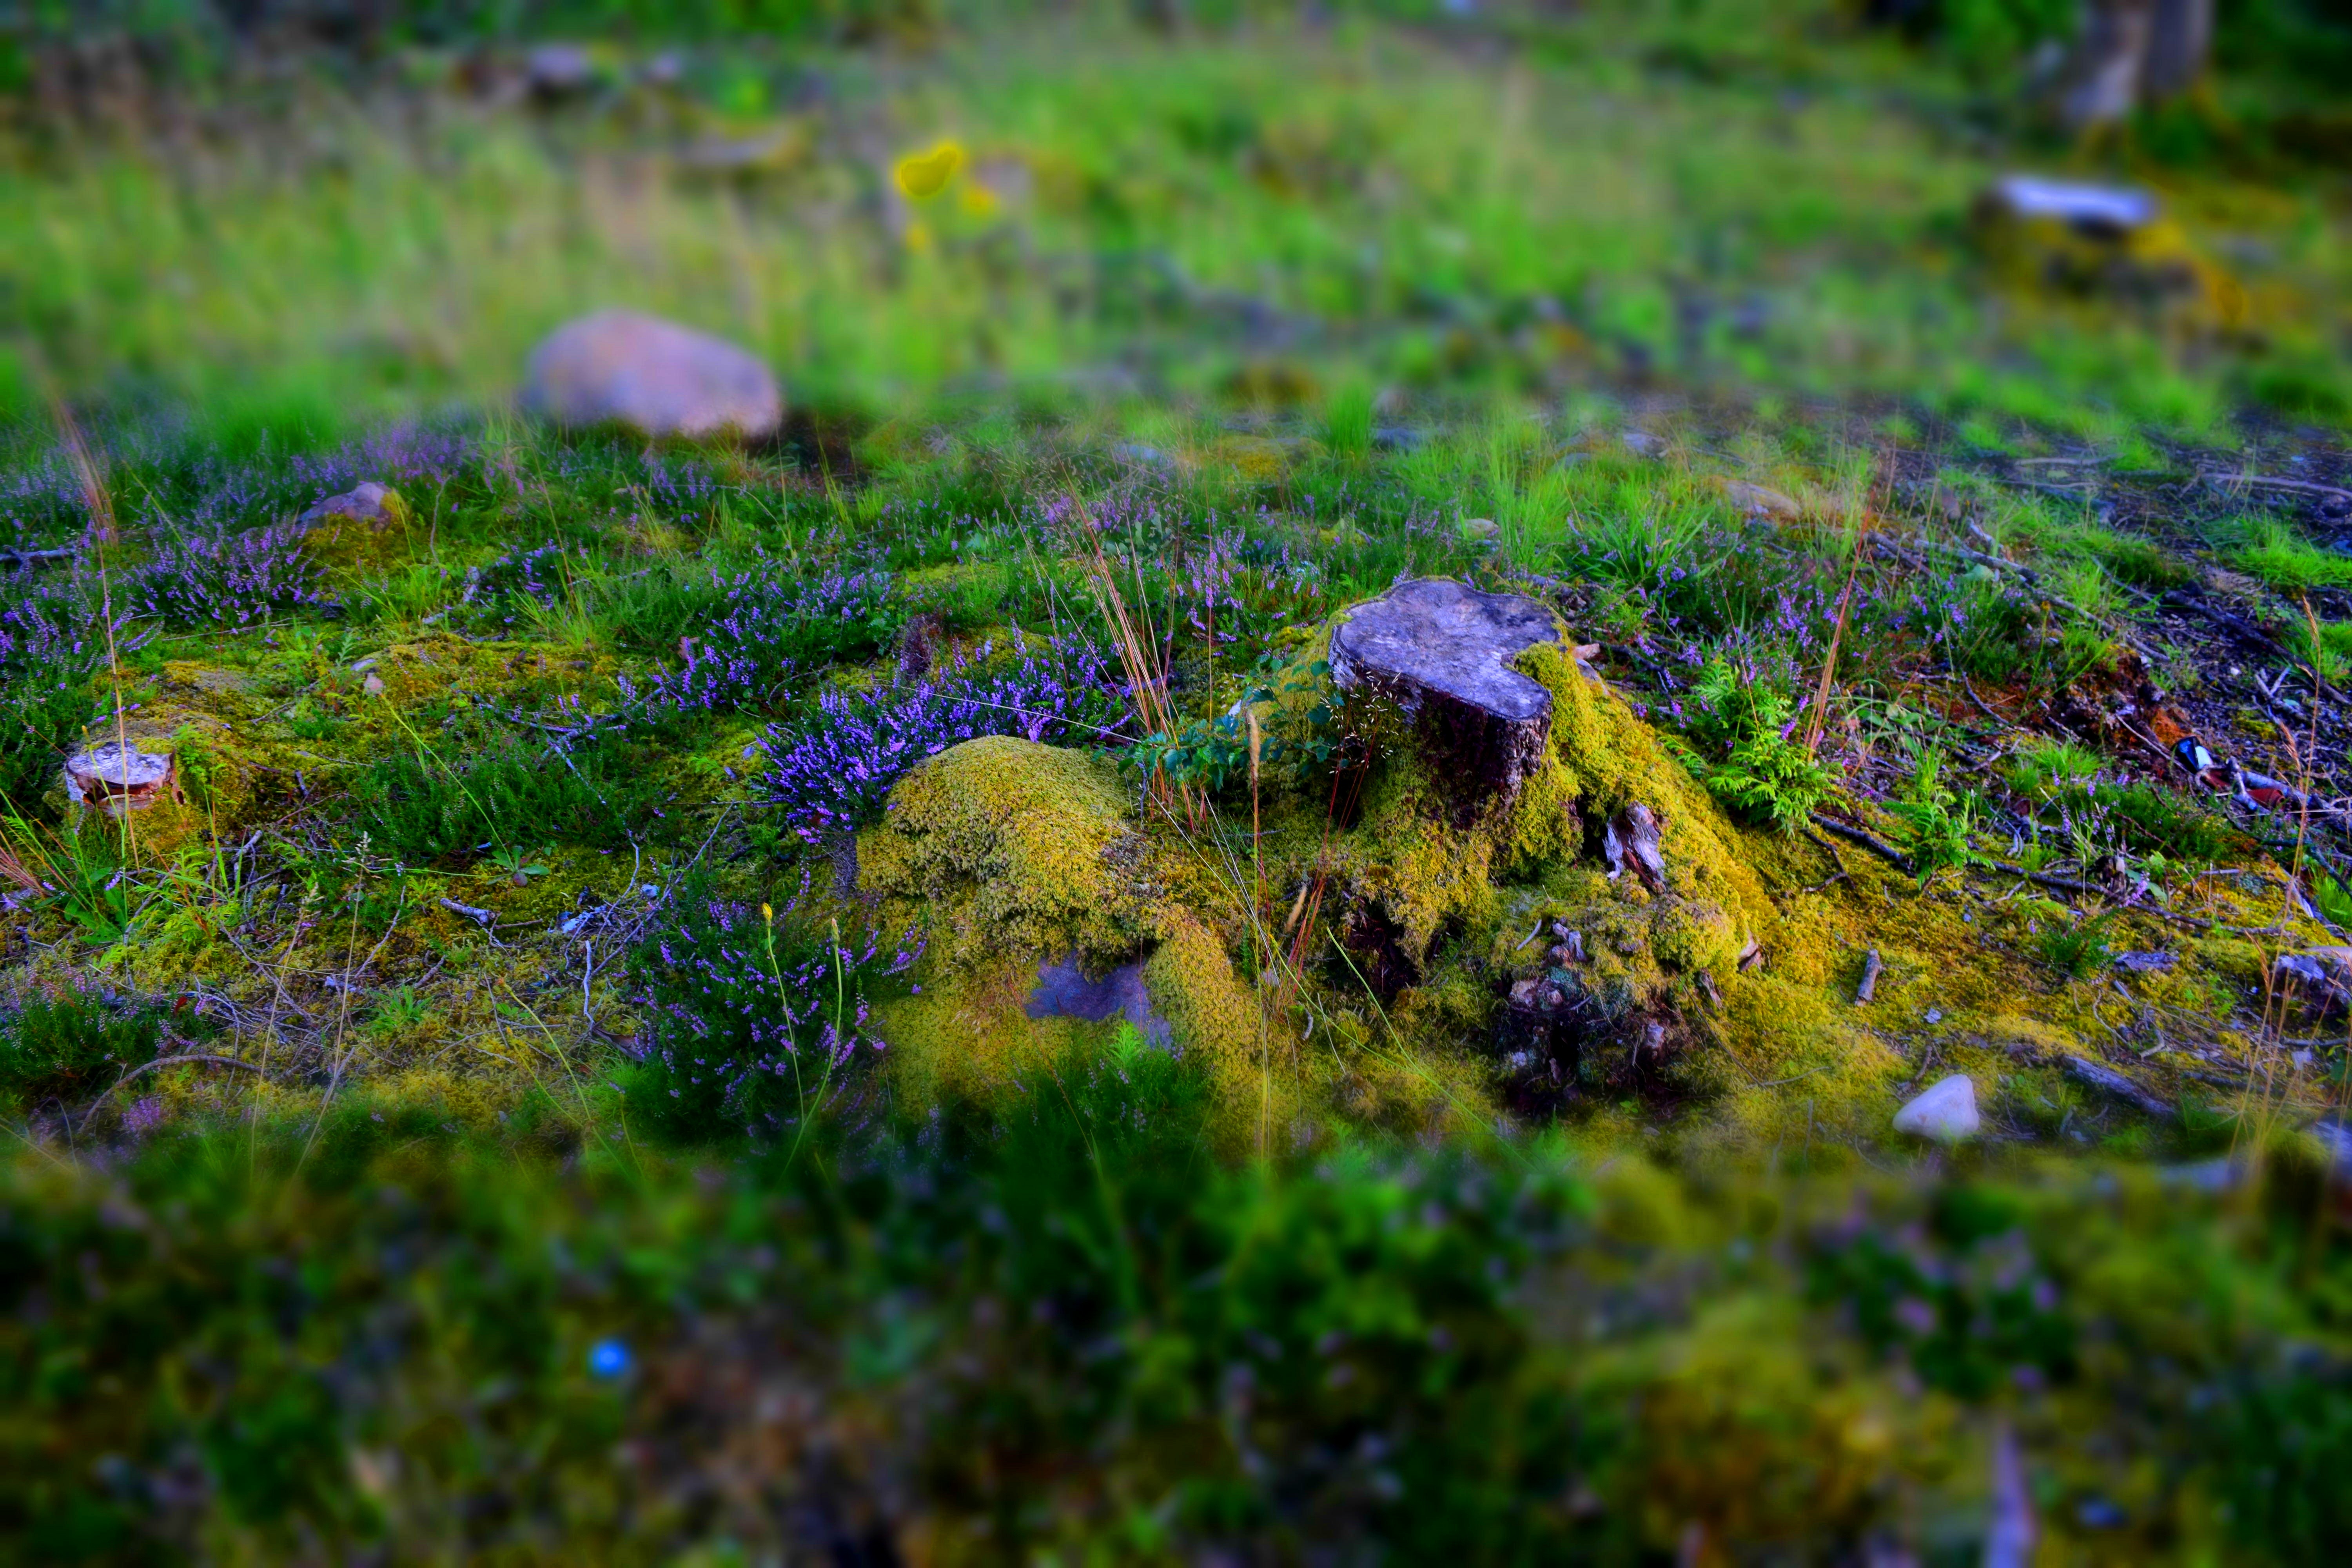
nature, forest, grass, rock, plant, lawn, meadow, leaf, flower, moss, green, autumn, botany, garden, flora, wildflower, vegetation, wetland, fantasy, woodland, habitat, tundra, glade, macro photography, natural environment, grass family, land plant, non vascular land plant